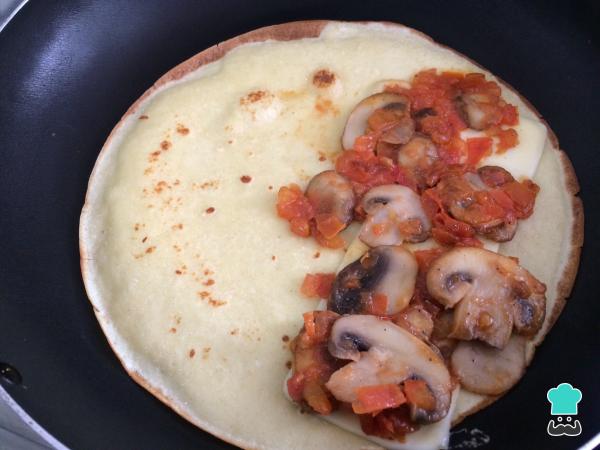
Agregar en un lado de la crepe las laminas de queso, la mezcla de champiñones y tomate, cerrar la crepe y cocinar a fuego bajo hasta que el queso derrita.